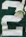
Number: 2